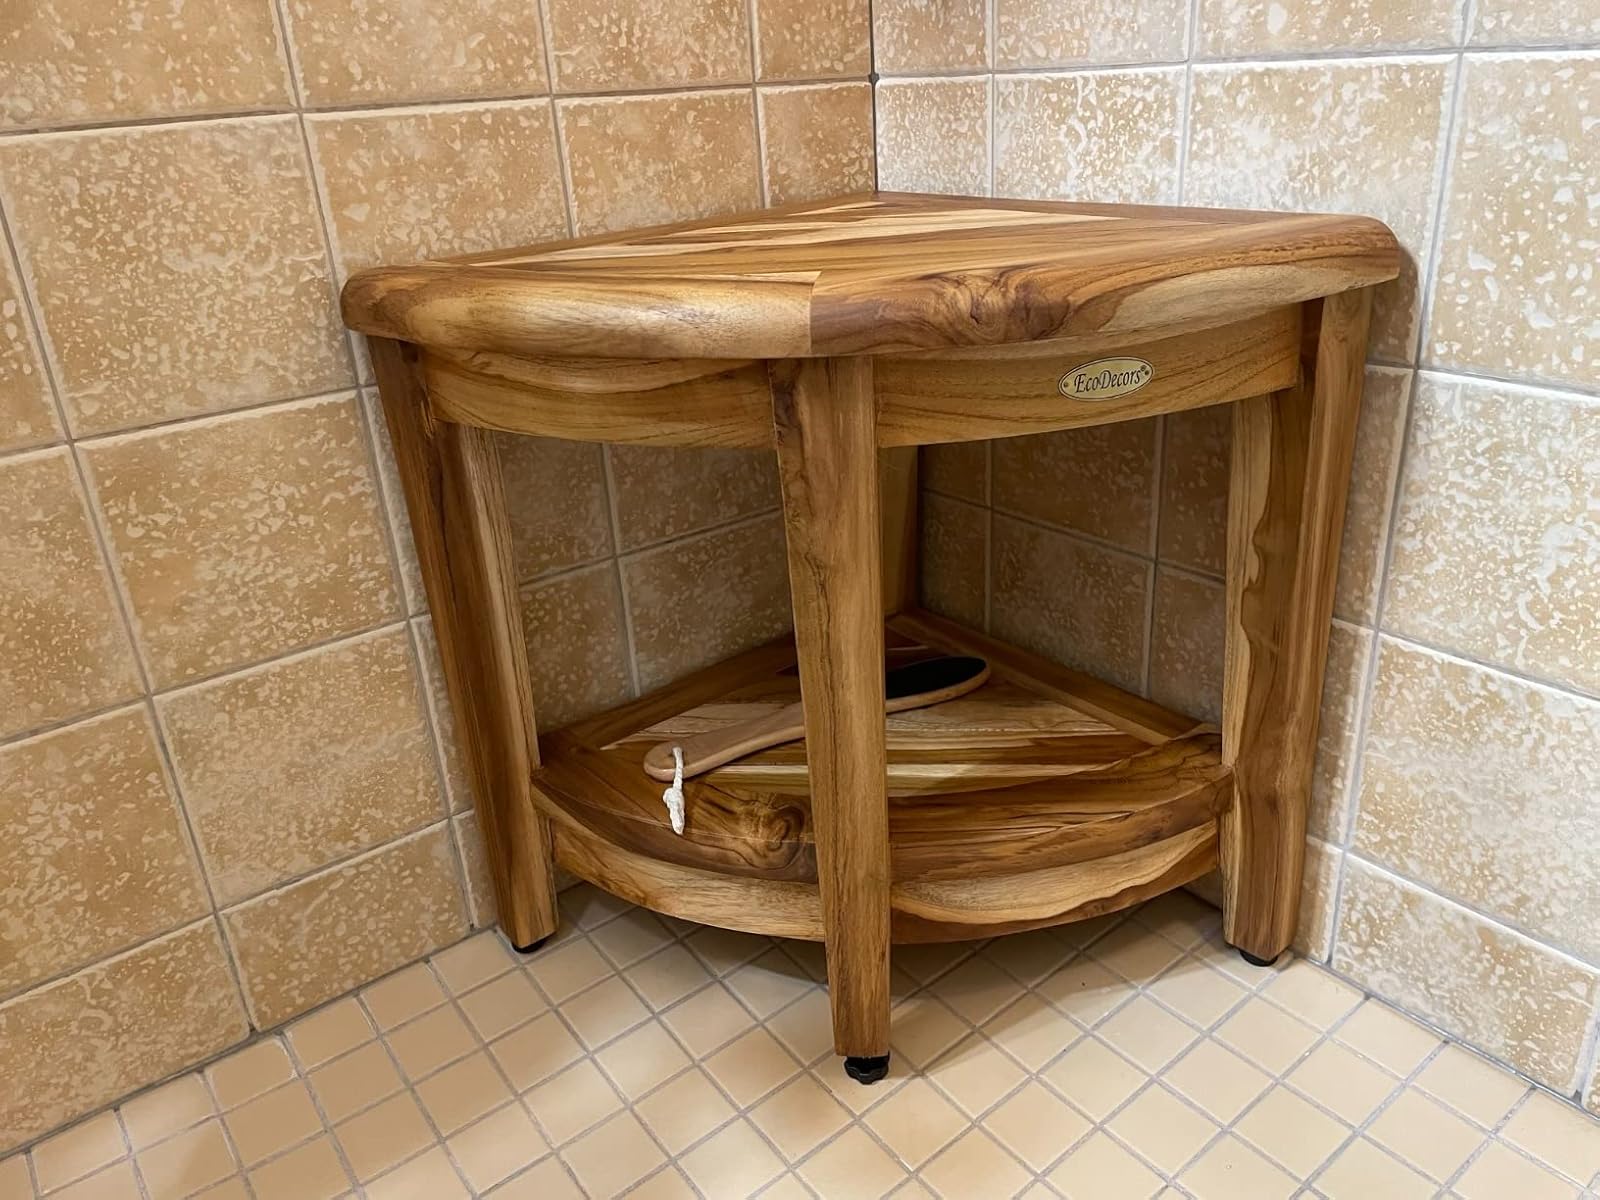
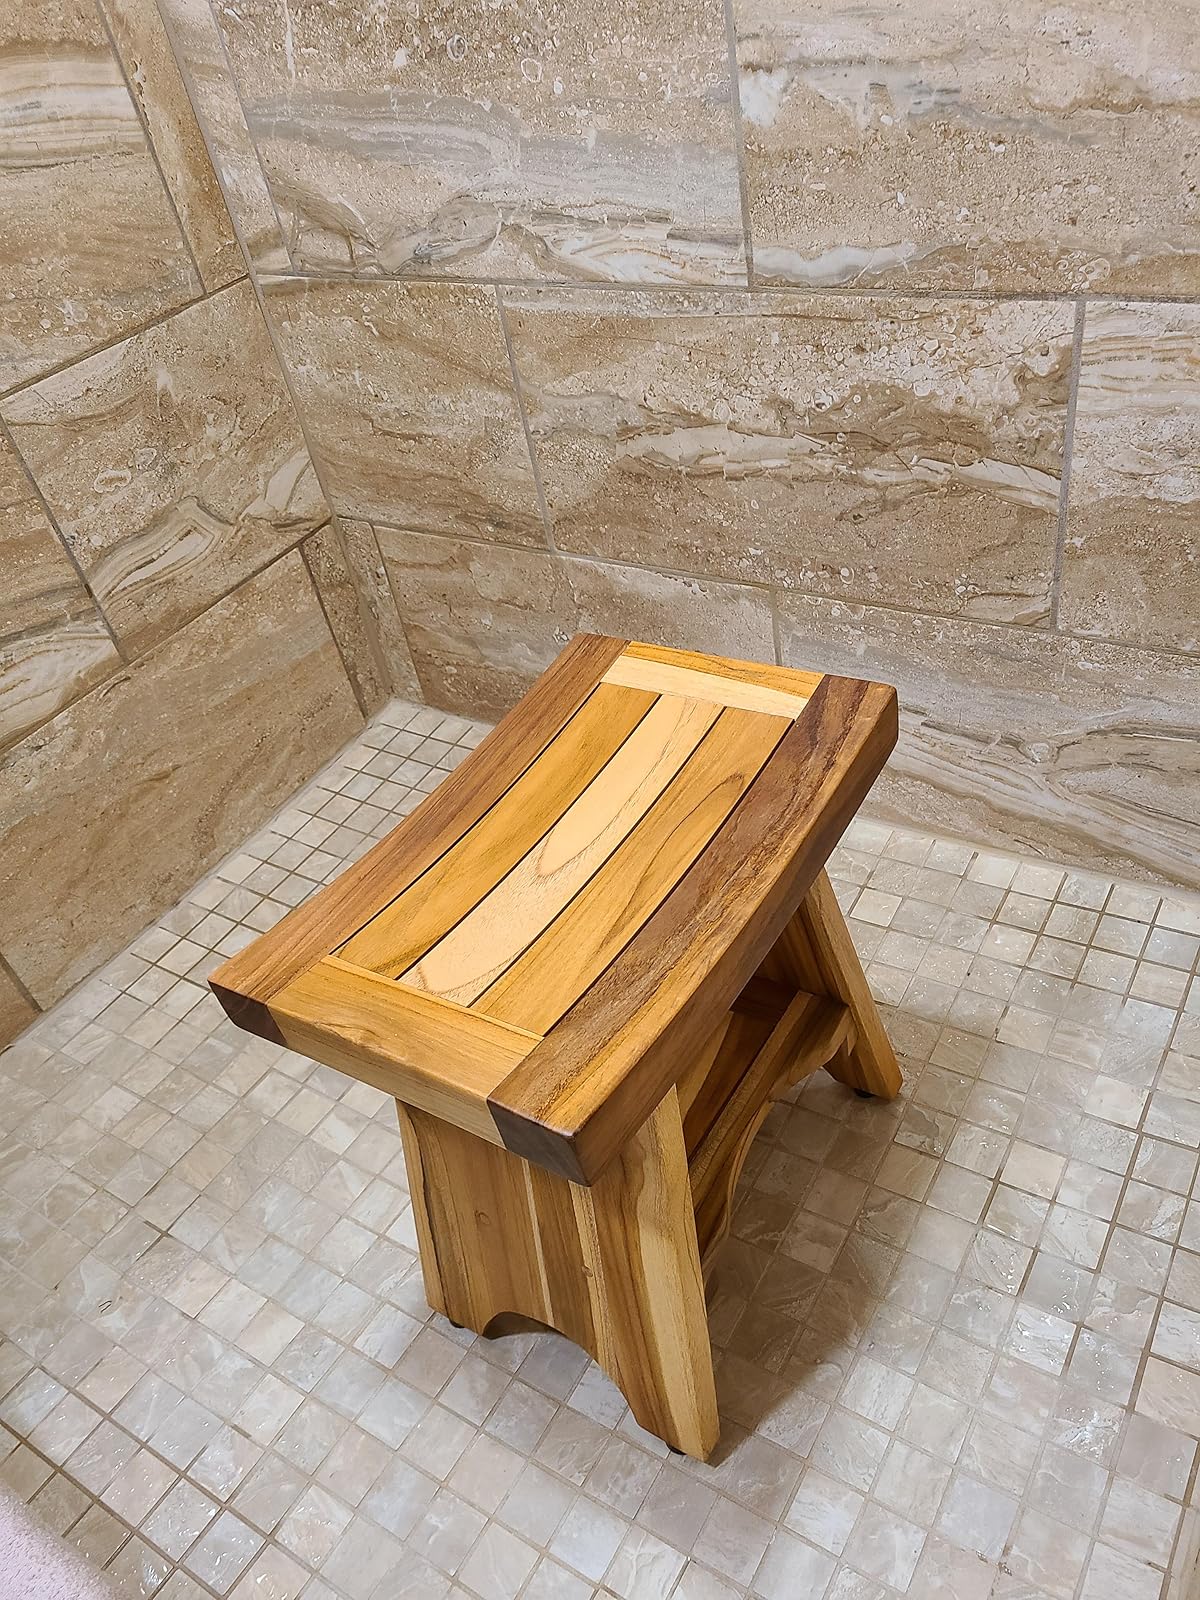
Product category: stool
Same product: no